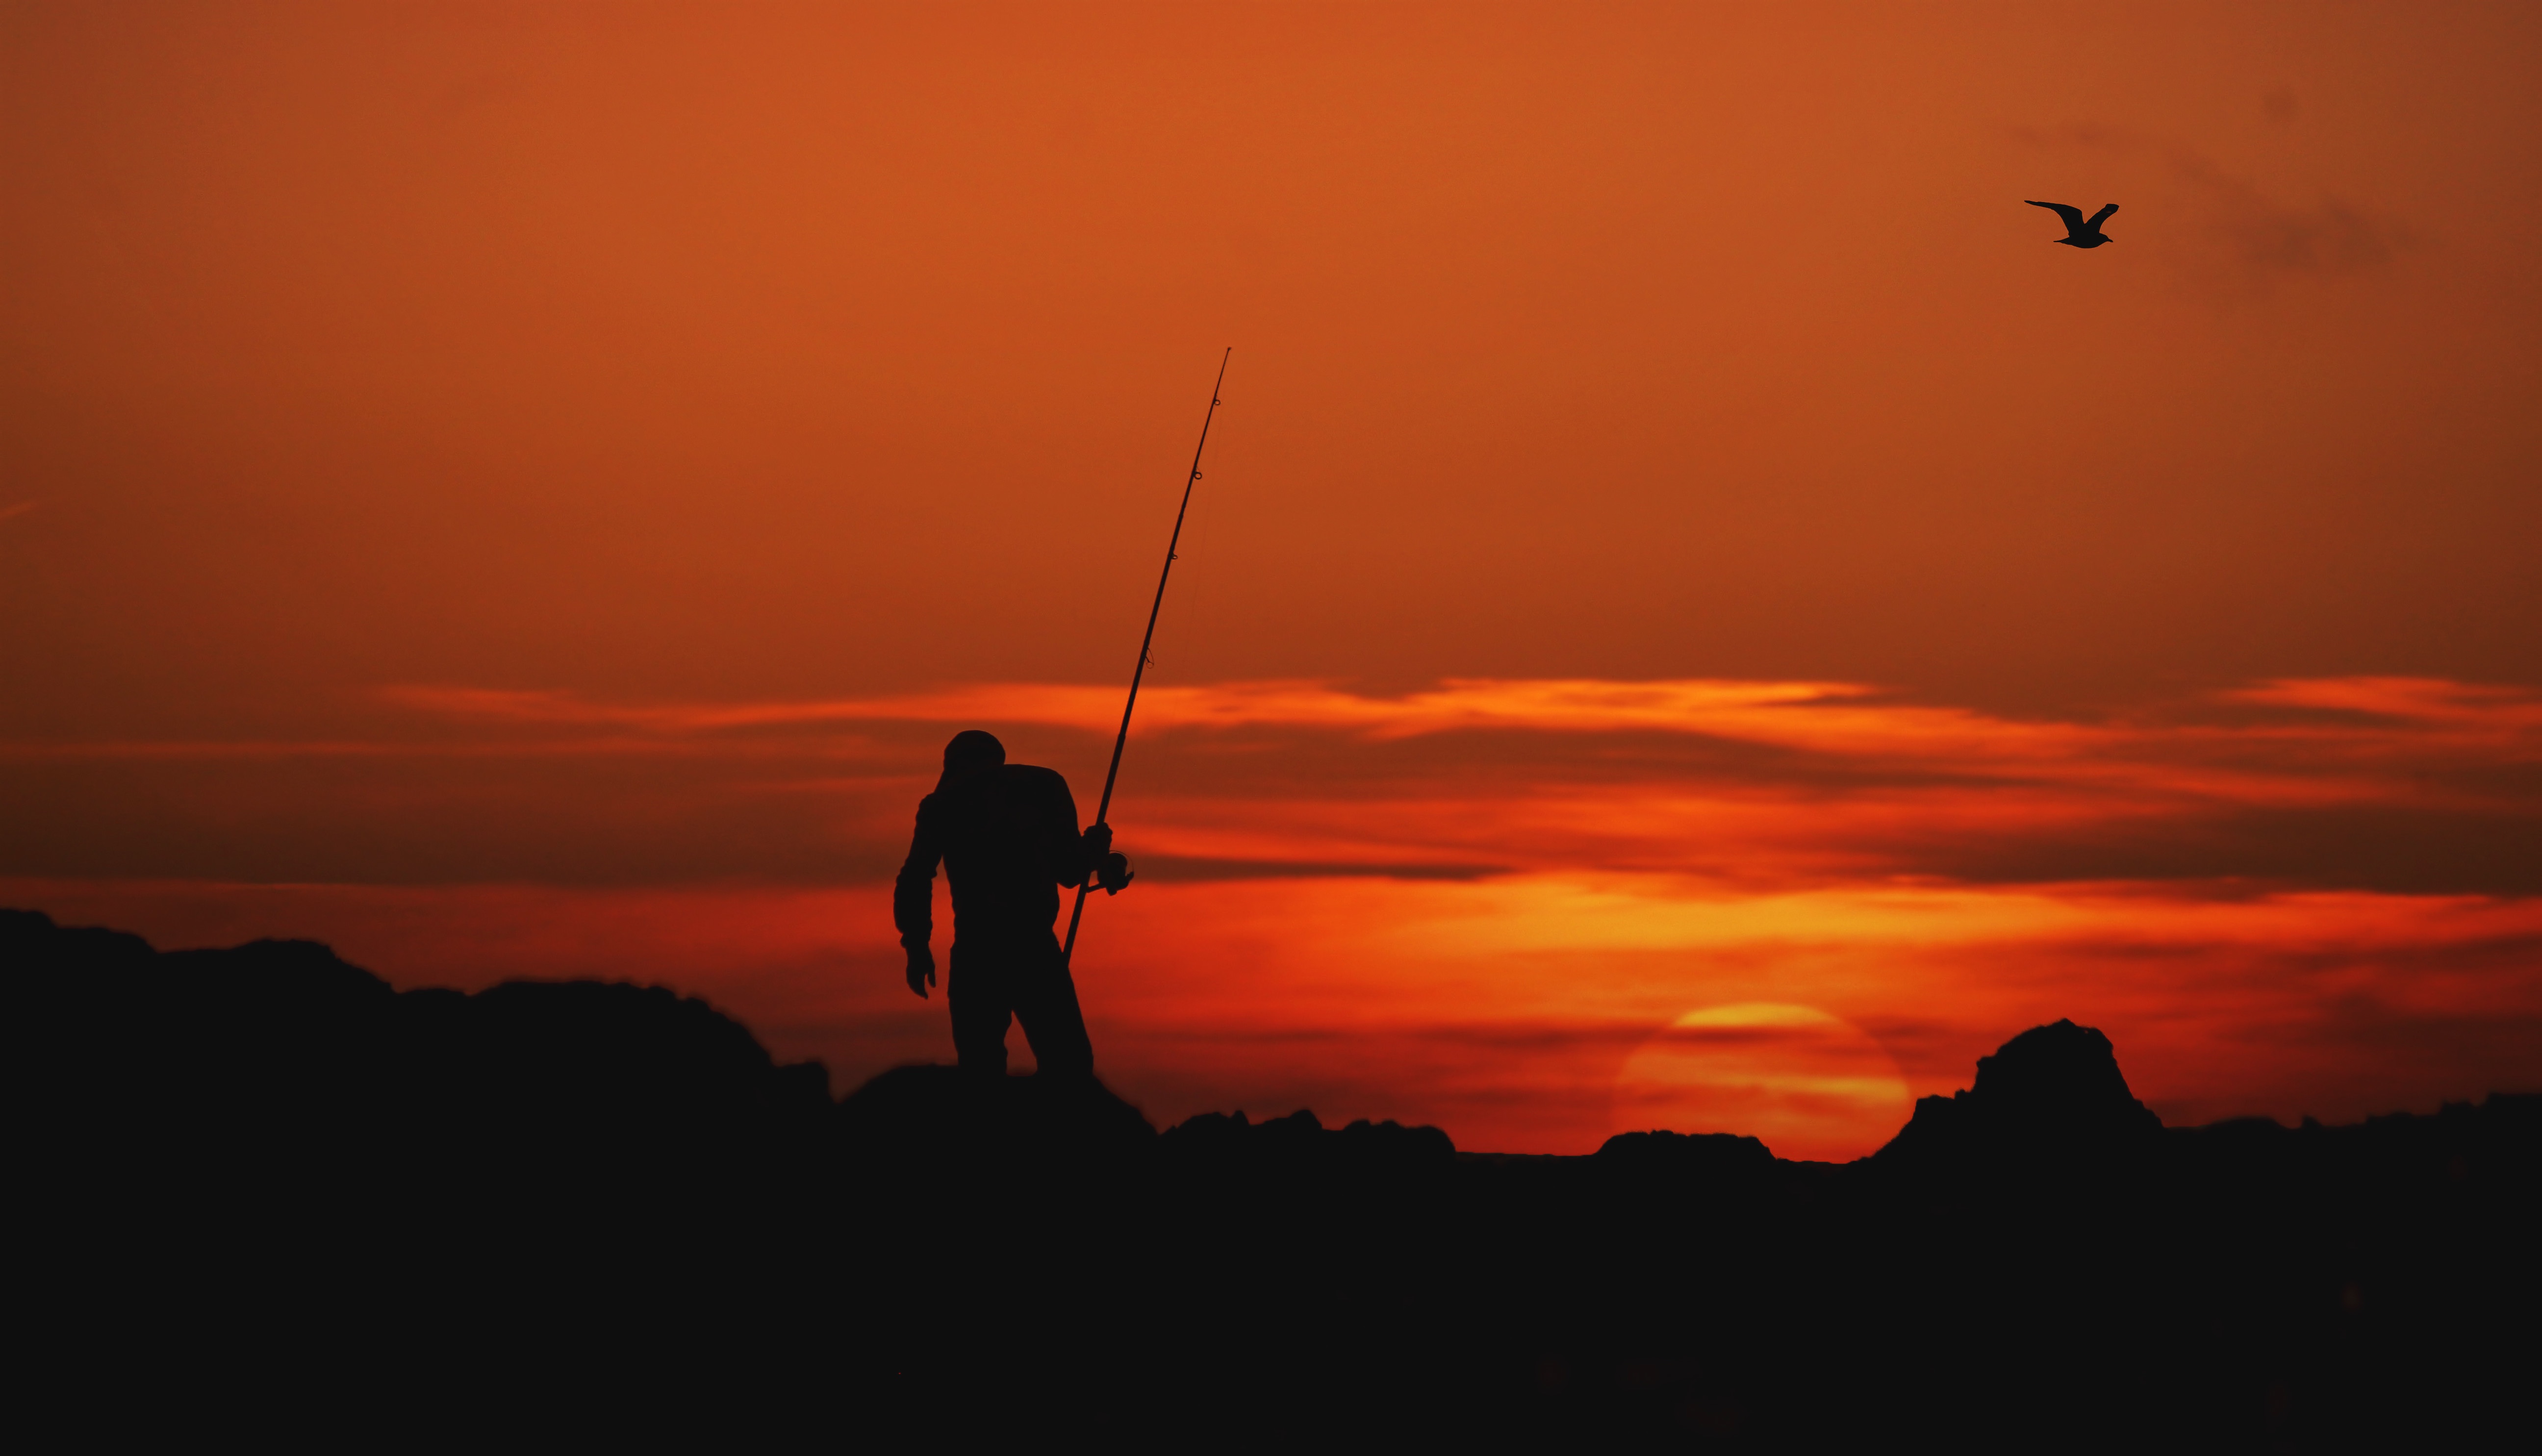
sea, horizon, silhouette, sky, sun, sunrise, sunset, morning, dawn, dusk, evening, afterglow